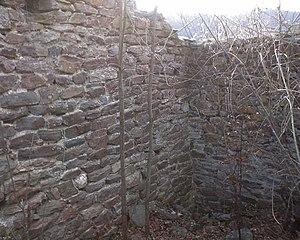
Cet article recense les monuments culturels du district de Jablanica en Serbie.
Les monuments culturels protégés constituent une catégorie de monuments de Serbie inscrits sur une liste de monuments bénéficiant de la protection de l'État. Il s'agit d'une troisième catégorie de monuments protégés classés, par leur importance, après les monuments culturels d'importance exceptionnelle et les monuments culturels de grande importance.